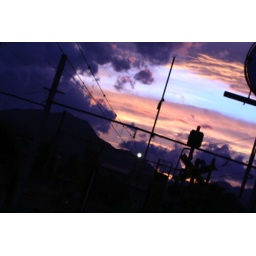
train station near mount fuji